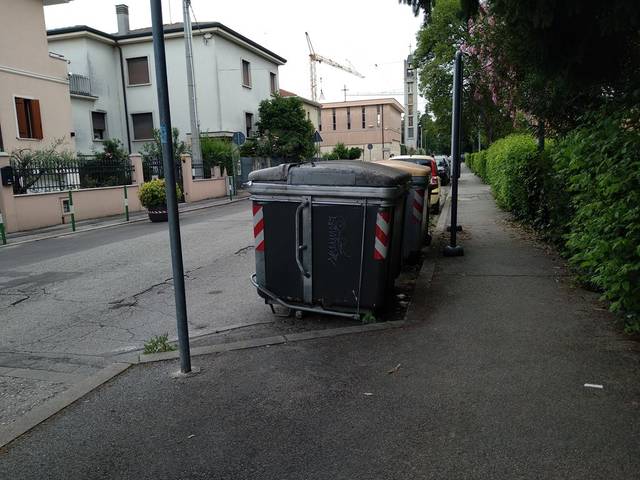
Region: Italy
Coordinates: 45.409, 11.862